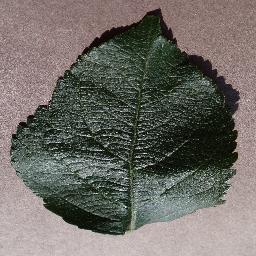
Label: Apple___healthy